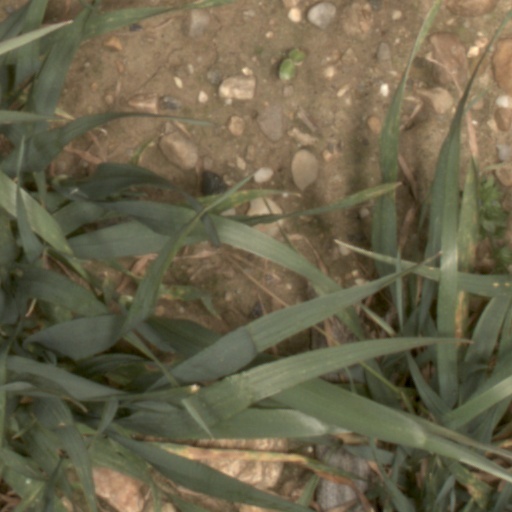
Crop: wheat